Seinabo Sey

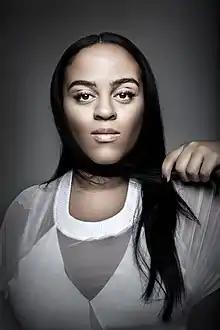
Sey in 2014

Seinabo Sey (born 7 October 1990) is a Swedish soul and pop singer, best known for her international hit song "Younger".